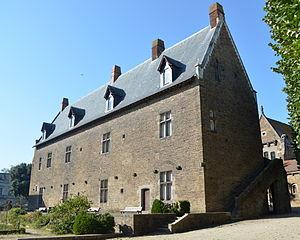
Manoir Jean V ou Manoir de la Touche - Musée Dobrée - Nantes, Loire-Atlantique
Le Musée Départemental Thomas-Dobrée, couramment appelé Musée Dobrée appartient au conseil départemental de la Loire-Atlantique depuis 1895. Il est situé dans le centre-ville de Nantes, dans le quartier Graslin, à proximité du Muséum d'histoire naturelle et du cours Cambronne. En 2013, le département décide de rassembler les collections et les monuments au sein d’un nouveau service départemental nommé Grand Patrimoine de Loire-Atlantique. Le musée Dobrée fait partie des édifices concernés tout comme le château de Châteaubriant, le château de Clisson, la chapelle du Vieux-Bourg de Saint-Sulpice-des-Landes et le domaine de la Garenne Lemot.